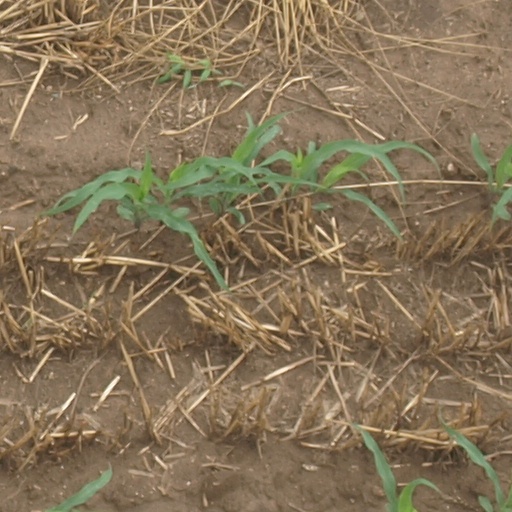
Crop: maize; corn